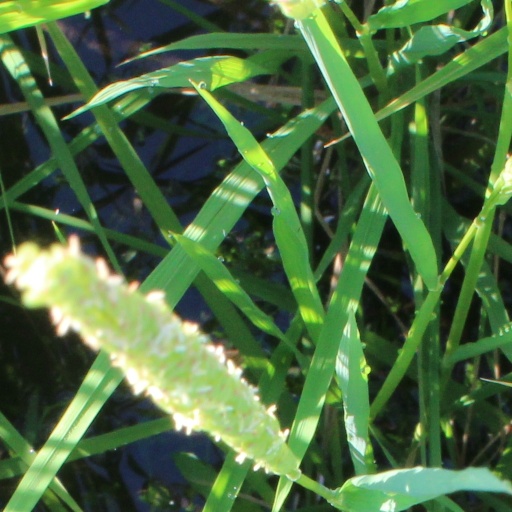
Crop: rice